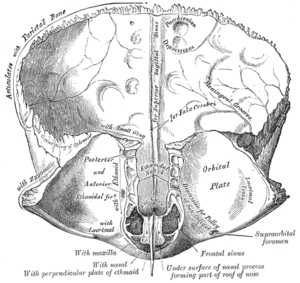
Le bourrelet sus-orbitaire, appelé aussi torus sus-orbitaire ou torus supraorbitalis, est une saillie osseuse située au-dessus de l'orbite et au-dessous du front. Il se trouve au niveau des sourcils. On le retrouve chez des nombreux mammifères, mais il est réduit chez les humains actuels.